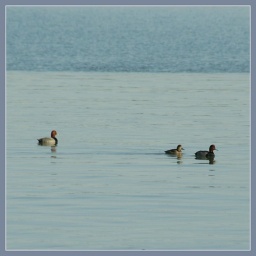
Two males &amp;amp; one female Redhead Ducks swimming in Waukegan Harbor.